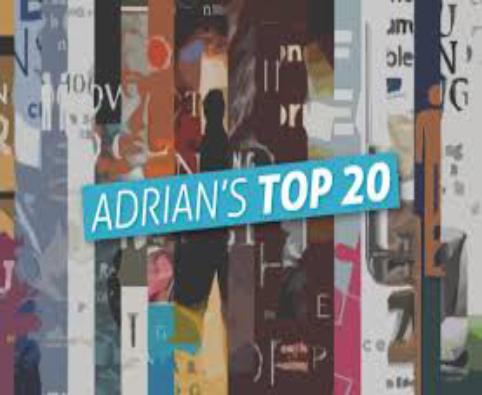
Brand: Adrian's
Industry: Food